Shelley (crater)

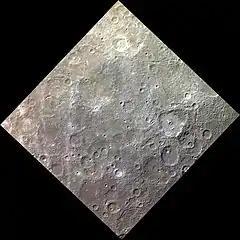
Approximate color image of the surface of Mercury. The prominent crater at right is Hawthorne, and Shelley is above left of center.

Shelley is a crater on Mercury. Its name was adopted by the IAU in 1979, after the English poet Percy Bysshe Shelley, who lived from 1792 to 1822. The crater was first imaged by Mariner 10 in 1974.